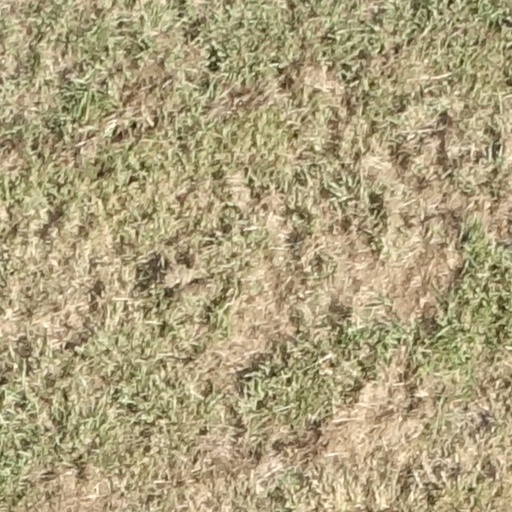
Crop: sorghum